The Eruption of Mount St. Helens!

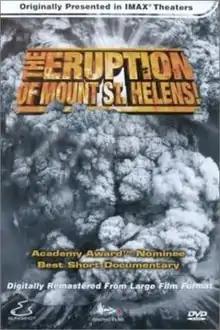
DVD cover

The Eruption of Mount St. Helens! is a 1980 American short documentary film directed by George Casey.